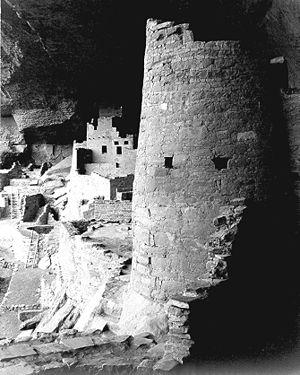
L'habitat troglodytique est, depuis la Préhistoire, une architecture, rudimentaire ou somptueuse, présente dans différentes traditions consistant à aménager des habitats souterrains ou creusés dans le rocher à flanc de montagne. Les maisons troglodytiques sont généralement creusées dans des roches sédimentaires ou volcaniques sous tous les climats. De l'abri sous roche au château ou à la cité souterraine, cette architecture a une fonction d'habitat temporaire ou permanent mais revêt traditionnellement d'autres usages domestiques ou agricoles et également, assez souvent, une fonction religieuse dans de multiples sociétés.